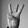
ASL letter: W